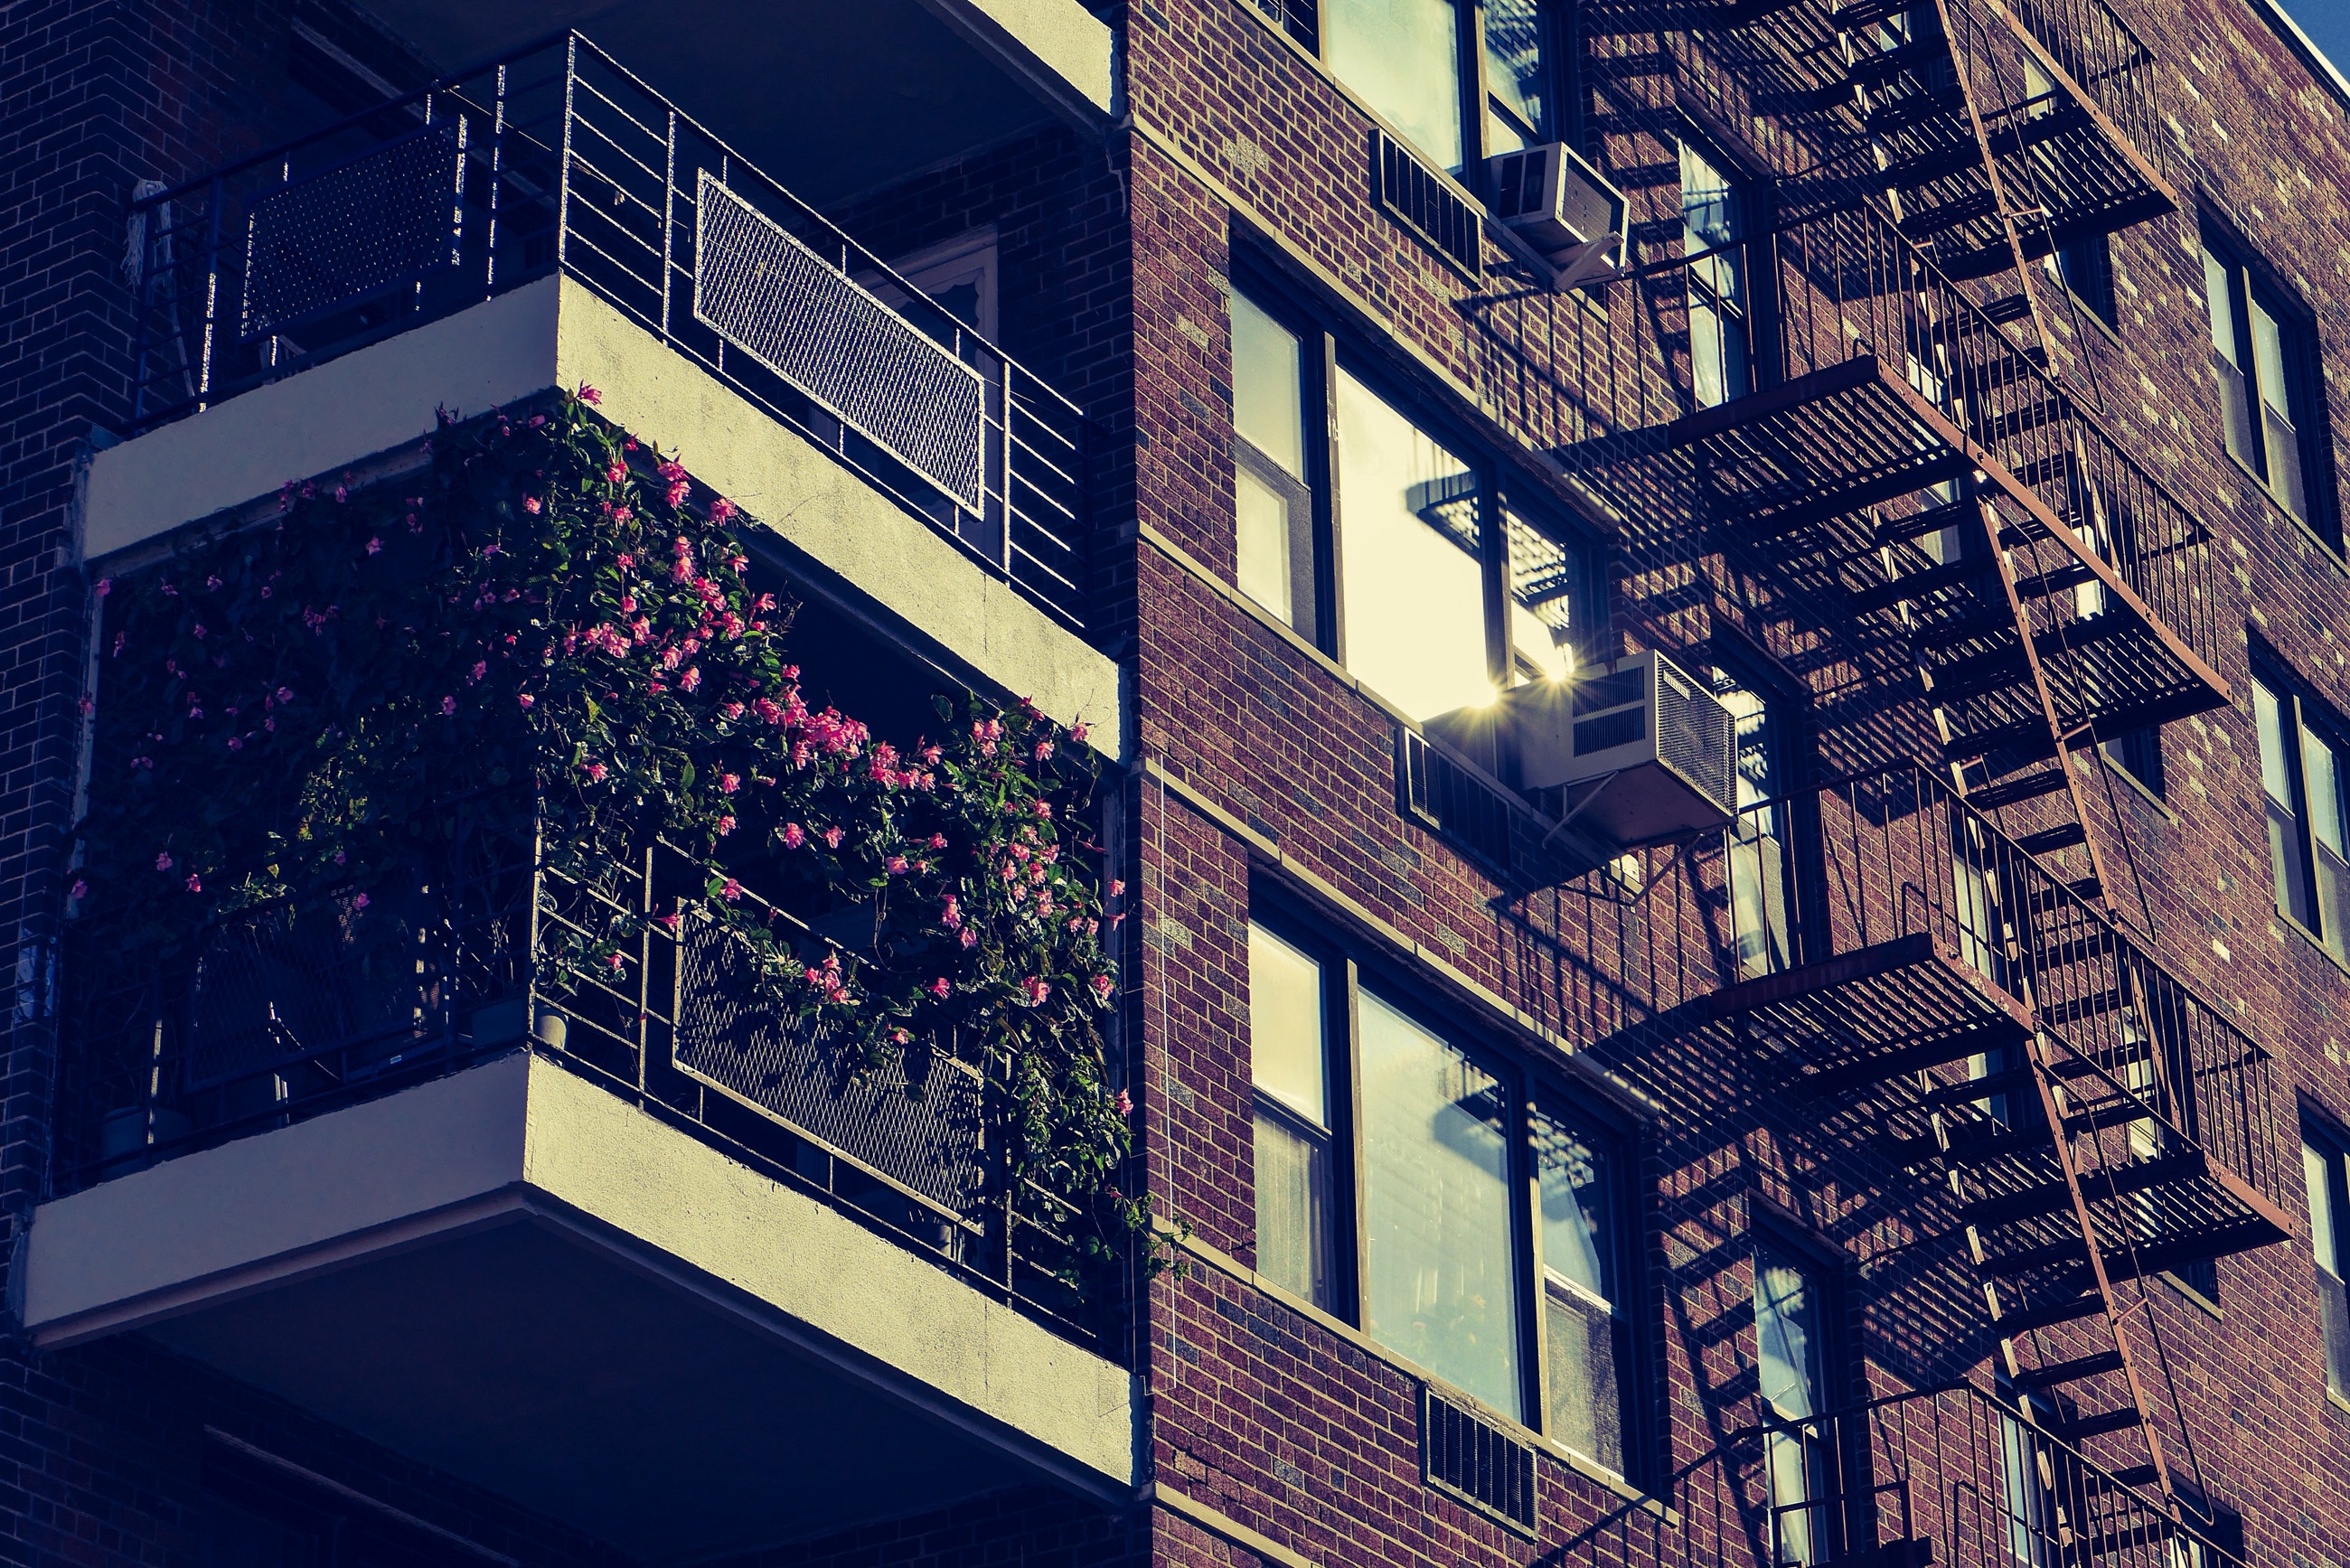
architecture, city, skyscraper, cityscape, downtown, landmark, facade, design, shape, metropolis, neighbourhood, urban area, metropolitan area